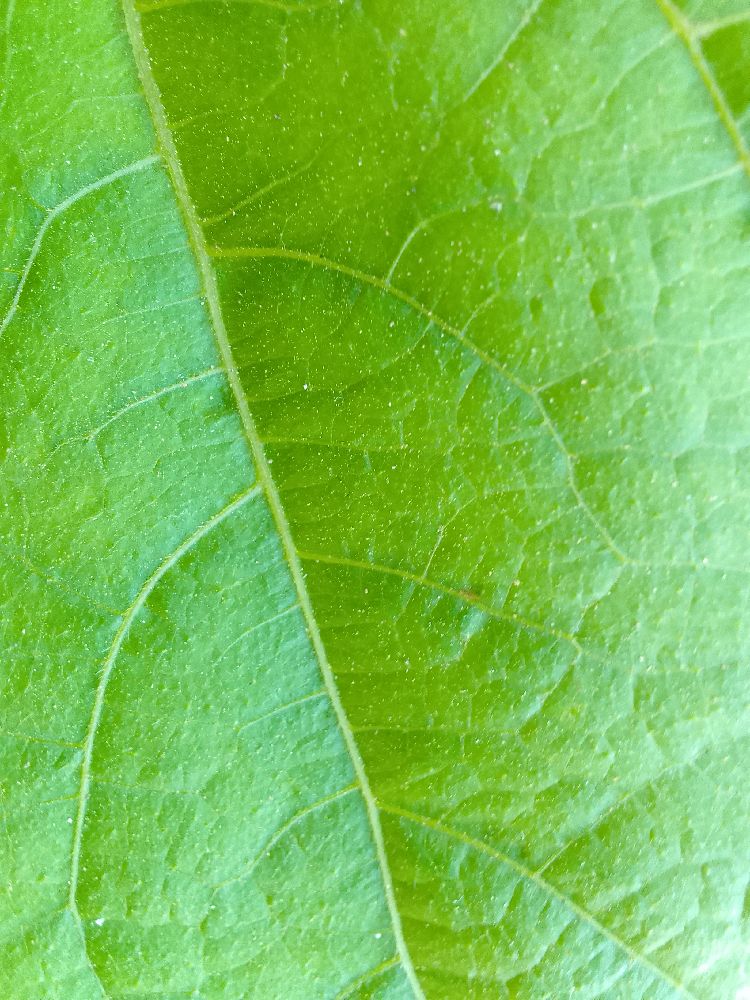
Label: healthy